Royce Gracie

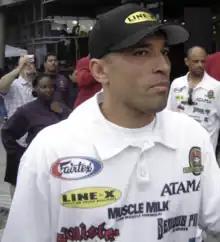
Royce Gracie in 2007

Royce said later after the fight with Hughes that he wanted a rematch and that he was not surprised by Hughes's performance: "No, we knew what he was planning to do. We worked out his gameplan before the fight, and he did exactly what we expected. I over-trained for the fight. That was all. I started training too much, too hard, for too long. He did exactly what we expected."